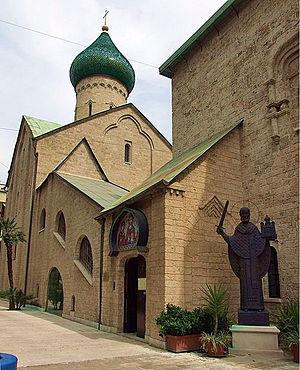
Le centre urbain actuel de la ville de Bari a deux composantes :
Bari est une ville italienne de plus de 315 000 habitants, chef-lieu de la ville métropolitaine de Bari et de la région des Pouilles, sur la côte adriatique.
L'église orthodoxe russe Saint-Nicolas est une église située à Bari, dans le quartier Carrassi, corso Benedetto Croce.